List of red-light districts

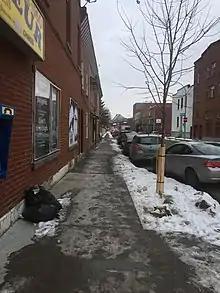
Centre-Sud neighbourhood of Montreal

Prostitution is legal but the purchase of sexual services is not (the client commits the offence not the prostitute). Many associated activities (brothels, advertising, street walking) are also illegal.